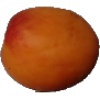
Label: Apricot 1